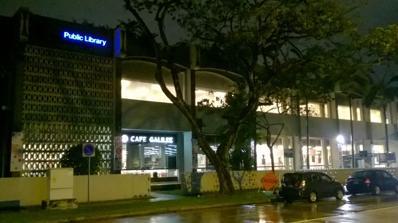
Building: Queenstown Public Library
Country: Malaysia
Year built: 1970
Public library in Singapore Queenstown Public Library Queenstown Public Library Location 53 Margaret Drive, Singapore 149297, Singapore Type Public library Established 30 April 1970 ; 54 years ago ( 1970-04-30 ) Branch of National Library Board Queenstown Public Library is one of the 26 public libraries established by the National Library Board of Singapore. It was the first full-time Branch Library to be built by the National Library in its plan to decentralise home reading services. It pioneered several firsts amongst Branch Libraries, including becoming the first fully air-conditioned Branch in 1978, computerising its loan services in 1987, and lending video cassettes in 1997. It was refurbished in 2003. The building plans were approved by Mrs Hedwig Anuar, the then-Director of the National Library. Building construction began in November 1968 and with its completion, the building was handed over to the National Library on 26 December 1969. It is currently the oldest library in Singapore after the original National Library at Stamford Road was torn down, the first of 26 under the National Library Board (NLB) to be preserved as announced on 25 July 2014 and was gazetted for conservation under the Urban Redevelopment Authority 's Master Plan 2014, as part of the medium-term physical development of Singapore on 6 June that year. Located along Margaret Drive within walking distance of Queenstown MRT station , it serves the residents of Alexandra , Bukit Timah , Buona Vista , Clementi , Commonwealth , Dover , Ghim Moh , Holland, Pasir Panjang , Queenstown , Tanglin Halt and Ulu Pandan. History Queenstown Public Library was officially opened as Queenstown Branch Library on 30 April 1970 by then Prime Minister of Singapore , Lee Kuan Yew . On 7 October 1987, Queenstown Branch Library became the first public library in the National Library Boards network to have its library services put online. The Queenstown Branch Library was renamed as Queenstown Community Library when the National Library became a Statutory Board on 1 September 1995. The library was closed on 4 February 2003 for upgrading work and was officially reopened on 31 October that year by Associate Professor Koo Tsai Kee , Senior Parliamentary Secretary for the Ministry of Defence and Ministry of National Development, and Member of Parliament for Tanjong Pagar Group Representation Constituency . Layout Covering an area of 3,349 m 2 , the library spans two levels and serves the residents of Alexandra , Bukit Timah , Buona Vista , Clementi , Commonwealth , Dover , Ghim Moh , Holland, Pasir Panjang , Queenstown , Tanglin Halt and Ulu Pandan. First floor Adults' collection Magazines Children's collection Cafe Galilee Staff workroom Programme zone Newspaper area Multimedia stations Second floor Young people's collection Adults' collection References